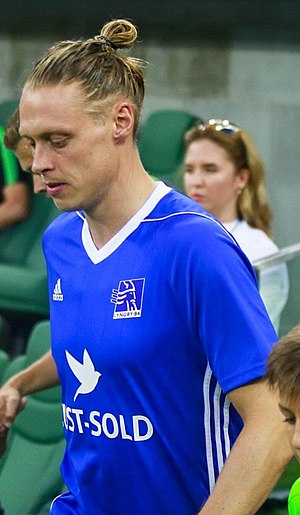
Jesper Christjansen
Jesper Christjansen er en dansk fodboldspiller, der spiller for den færøske klub NSÍ Runavík. Jesper Christjansen spiller midtbane.